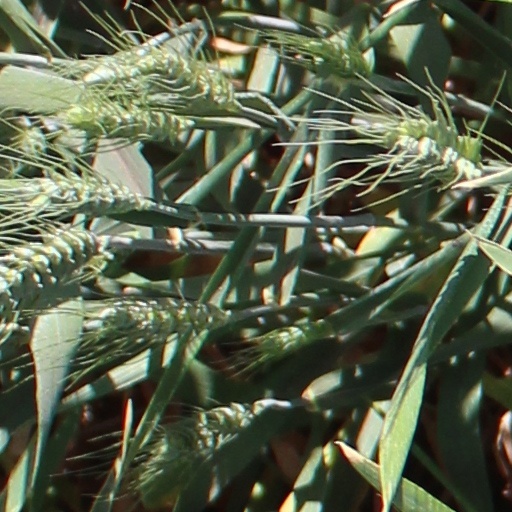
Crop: wheat